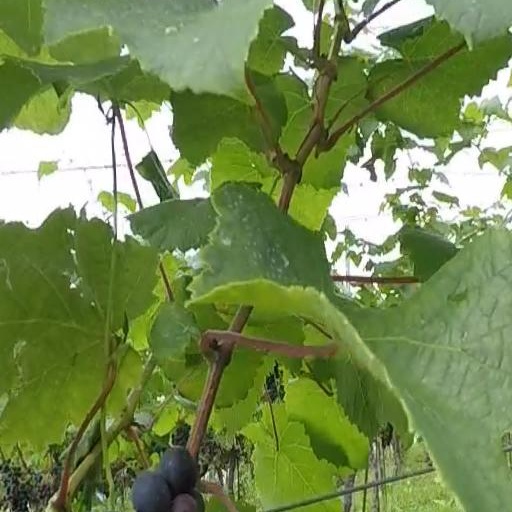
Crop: grape